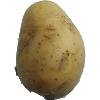
Label: white_potato